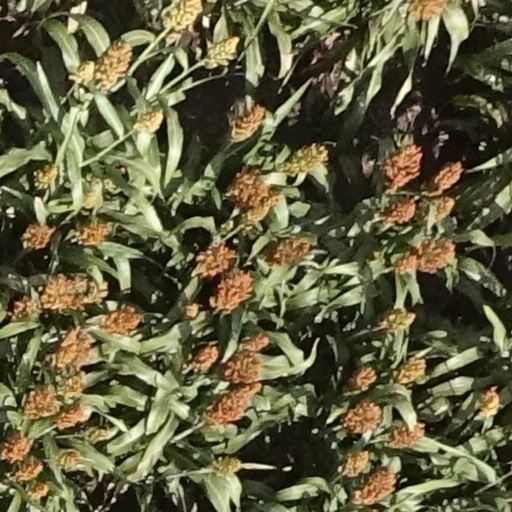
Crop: sorghum